Anastasiya Polyanskaya

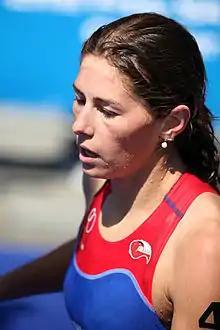
Anastasiya Polyanskaya in the transition zone at the Sprint World Championship in Lausanne, 2011.

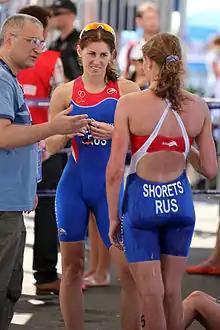
Anastasiya Polyanskaya talking with Shorets after the Sprint Championship in Lausanne, 2011.

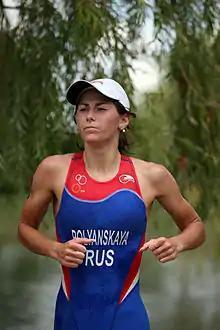
Anastasiya Polyanskaya at the World Cup in Tiszaújváros, 2011.

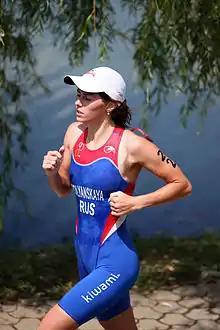
Anastasiya Polyanskaya at the World Cup in Tiszaújváros, 2011.

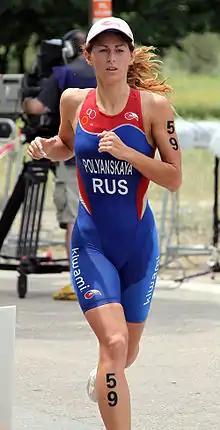
Anastasiya Polyanskaya at the World Championship Series triathlon in Madrid, 2010.

Anastasiya Sergeyevna Polyanskaya, née Yatsenko (her first name is also transliterated as Anastasia by the ITU; born 5 February 1986 in Zhovti Vody) is a professional Ukrainian and Russian triathlete, Russian Supersprint Champion of the year 2009 and 2010, and permanent member of the Russian National Team.